Algiers railway station

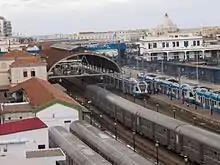
The station in 2010

The station's history dates back to the second half of the nineteenth century, when it was inaugurated with the Blida train station on August 15, 1862, in parallel with the receipt of the first railway line, 50 km long, linking the city of Algiers with the city of Blida.